Revenue stamps of the Cape of Good Hope

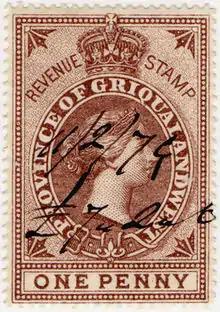
An 1879 Griqualand West revenue stamp

After Griqualand West was annexed by the British, the first revenue stamps that were issued were Cape revenues overprinted G, in a similar manner to its postage stamps. There are various types of the overprint, and many forgeries have been made, from as early as 1900. Therefore, the only way to verify if they are genuine is if the stamps have clear cancellations of towns in Griqualand, such as Kimberley.